Cessnock, New South Wales

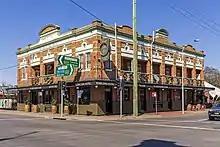
The Royal Oak Hotel

The decline of mining on the South Maitland Coalfields has been paralleled by growth in the wine industry and better access to other employment centres.